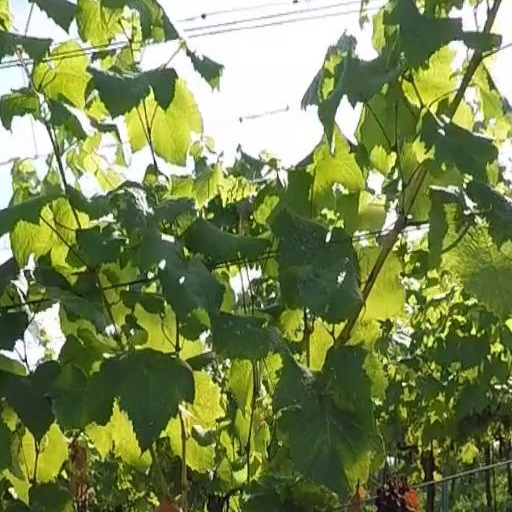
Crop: grape